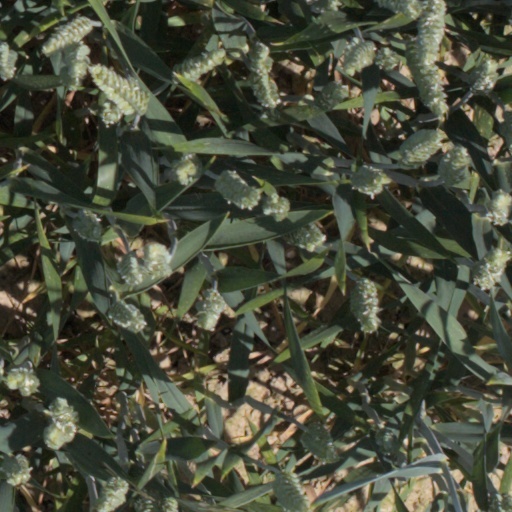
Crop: wheat